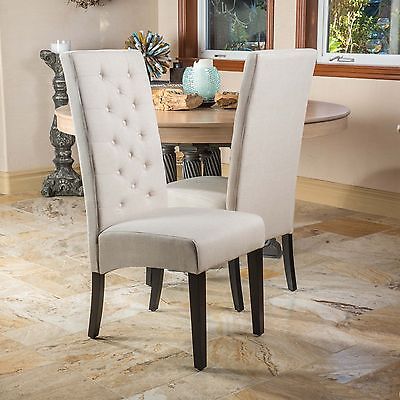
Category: chair